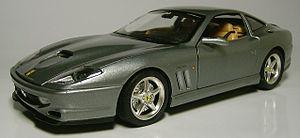
Bburago est une importante marque italienne de modèles réduits.